Sennely

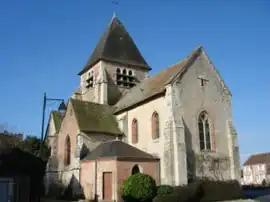
The church in Sennely

Sennely is a commune in the Loiret department in north-central France. Sennely was carefully studied by Professor Bouchard and the subject of a chapter in "After the Black Death."